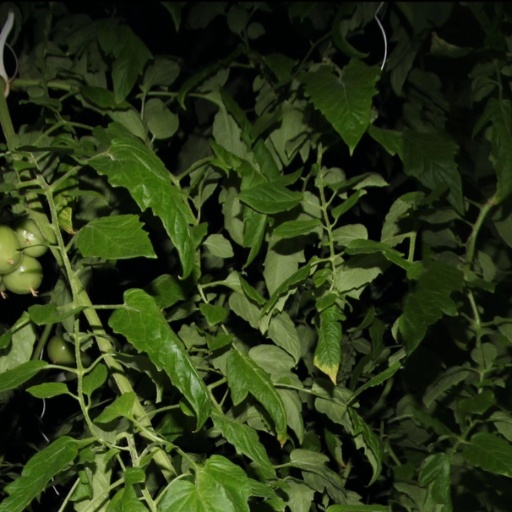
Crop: tomato